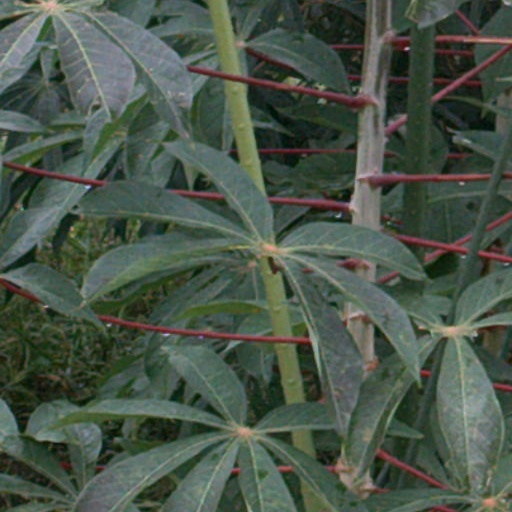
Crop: cassava